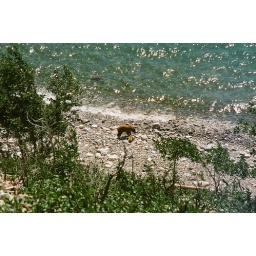
A black bear (brown in color) and her cubs